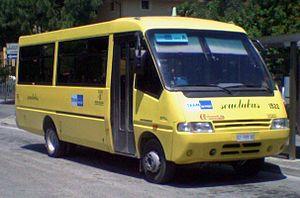
Le Cacciamali Urby est un autobus de taille midi fabriqué et commercialisé par le carrossier italien Cacciamali sur une base Iveco à partir de 1992 jusqu'en 2010 et par sa filiale polonaise Kapena jusqu'en 2017.